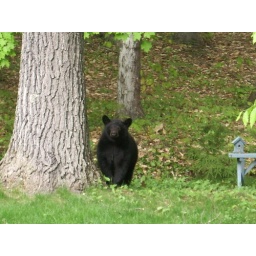
A bear in my parent's house in Gilford.